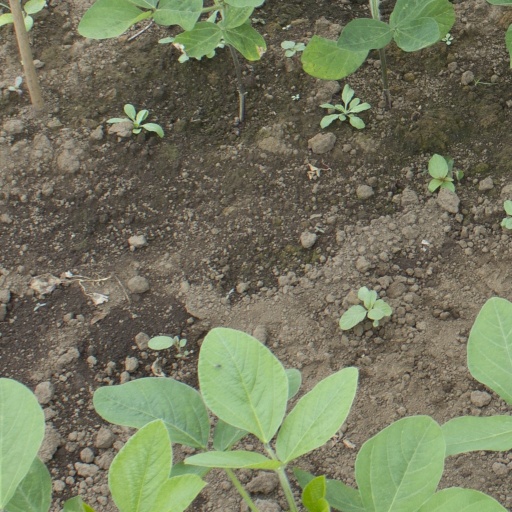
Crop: soybean